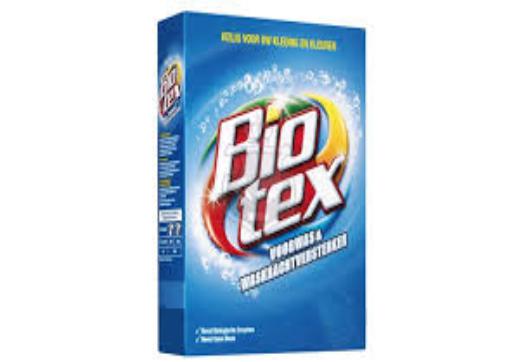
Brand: Biotex
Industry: Necessities